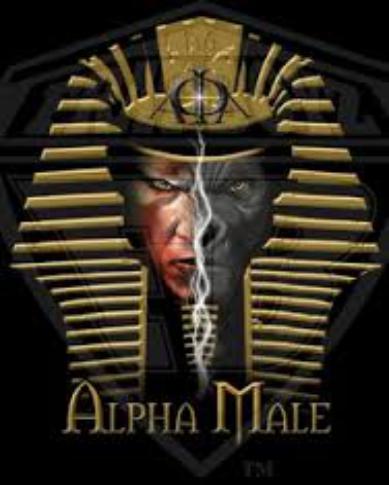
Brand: Alpha Male
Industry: Others